Per Sollum Pillai

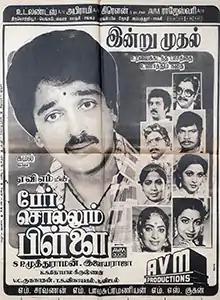
Poster

Per Sollum Pillai is a 1987 Indian Tamil-language drama film directed by S. P. Muthuraman, starring Kamal Haasan, Radhika, Manorama, K. R. Vijaya and Raveendran. It is loosely based on the 1960 film "Padikkadha Medhai". Both of these films' dialogues were written by K. S. Gopalakrishnan. The film was released on 16 July 1987. It was later remade in Telugu as "Ramu" (1987). The film was dubbed in Telugu as "Maa Inti Krishnudu".